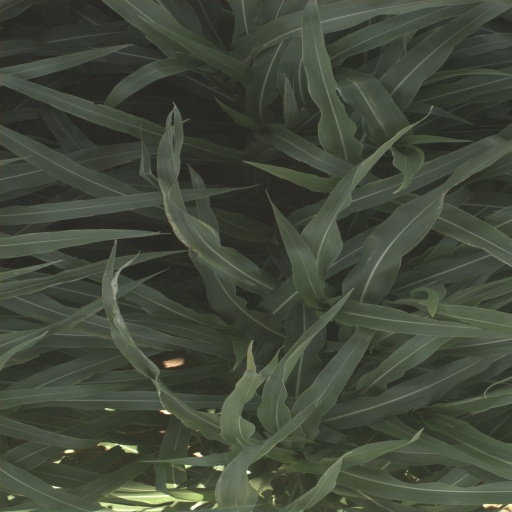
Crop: sorghum